Laura Sims

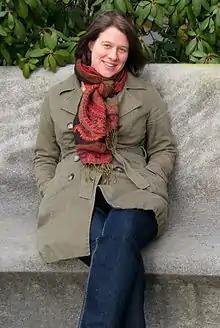
Laura Sims

Laura Sims is an American novelist and poet. In 2017, Sims' debut novel "Looker" sparked a bidding war, which ultimately resulted in a major deal with Scribner. The book follows the spiraling descent of a woman obsessed—with the end of her marriage, with her inability to have a child, with her infuriatingly bourgeois Brooklyn neighborhood, and with her movie star neighbor. It was released on January 8, 2019.